Shogun and Little Kitchen

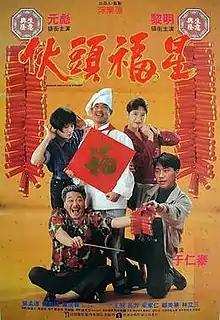
Film poster

Shogun and Little Kitchen is a 1992 Hong Kong comedy film directed by Ronny Yu and starring Yuen Biao, Leon Lai, Ng Man-tat, Maggie Shiu and Monica Chan.